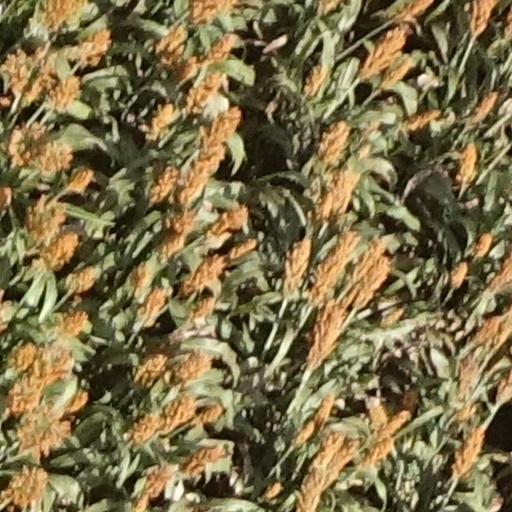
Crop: sorghum